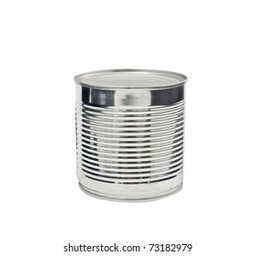
Label: metal